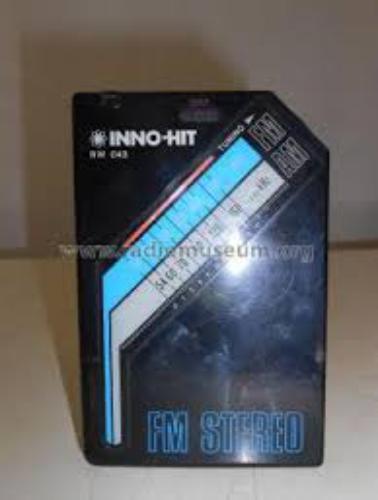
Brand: Inno Hit
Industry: Electronic